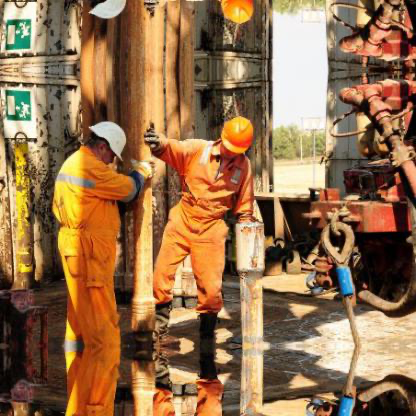
Objects in the image:
label: helmet
label: helmet
label: helmet
label: helmet